Government House, British Virgin Islands

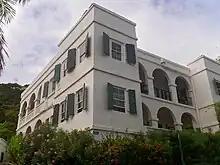
Old Government House, Road Town, Tortola

Government House, located in Road Town, Tortola, is the official residence of the governor of the British Virgin Islands. There have been several structures built on the same site, with the original dating back to 1889. The current residence was built in 2003 on an adjacent site, with the previous building adapted into a museum.